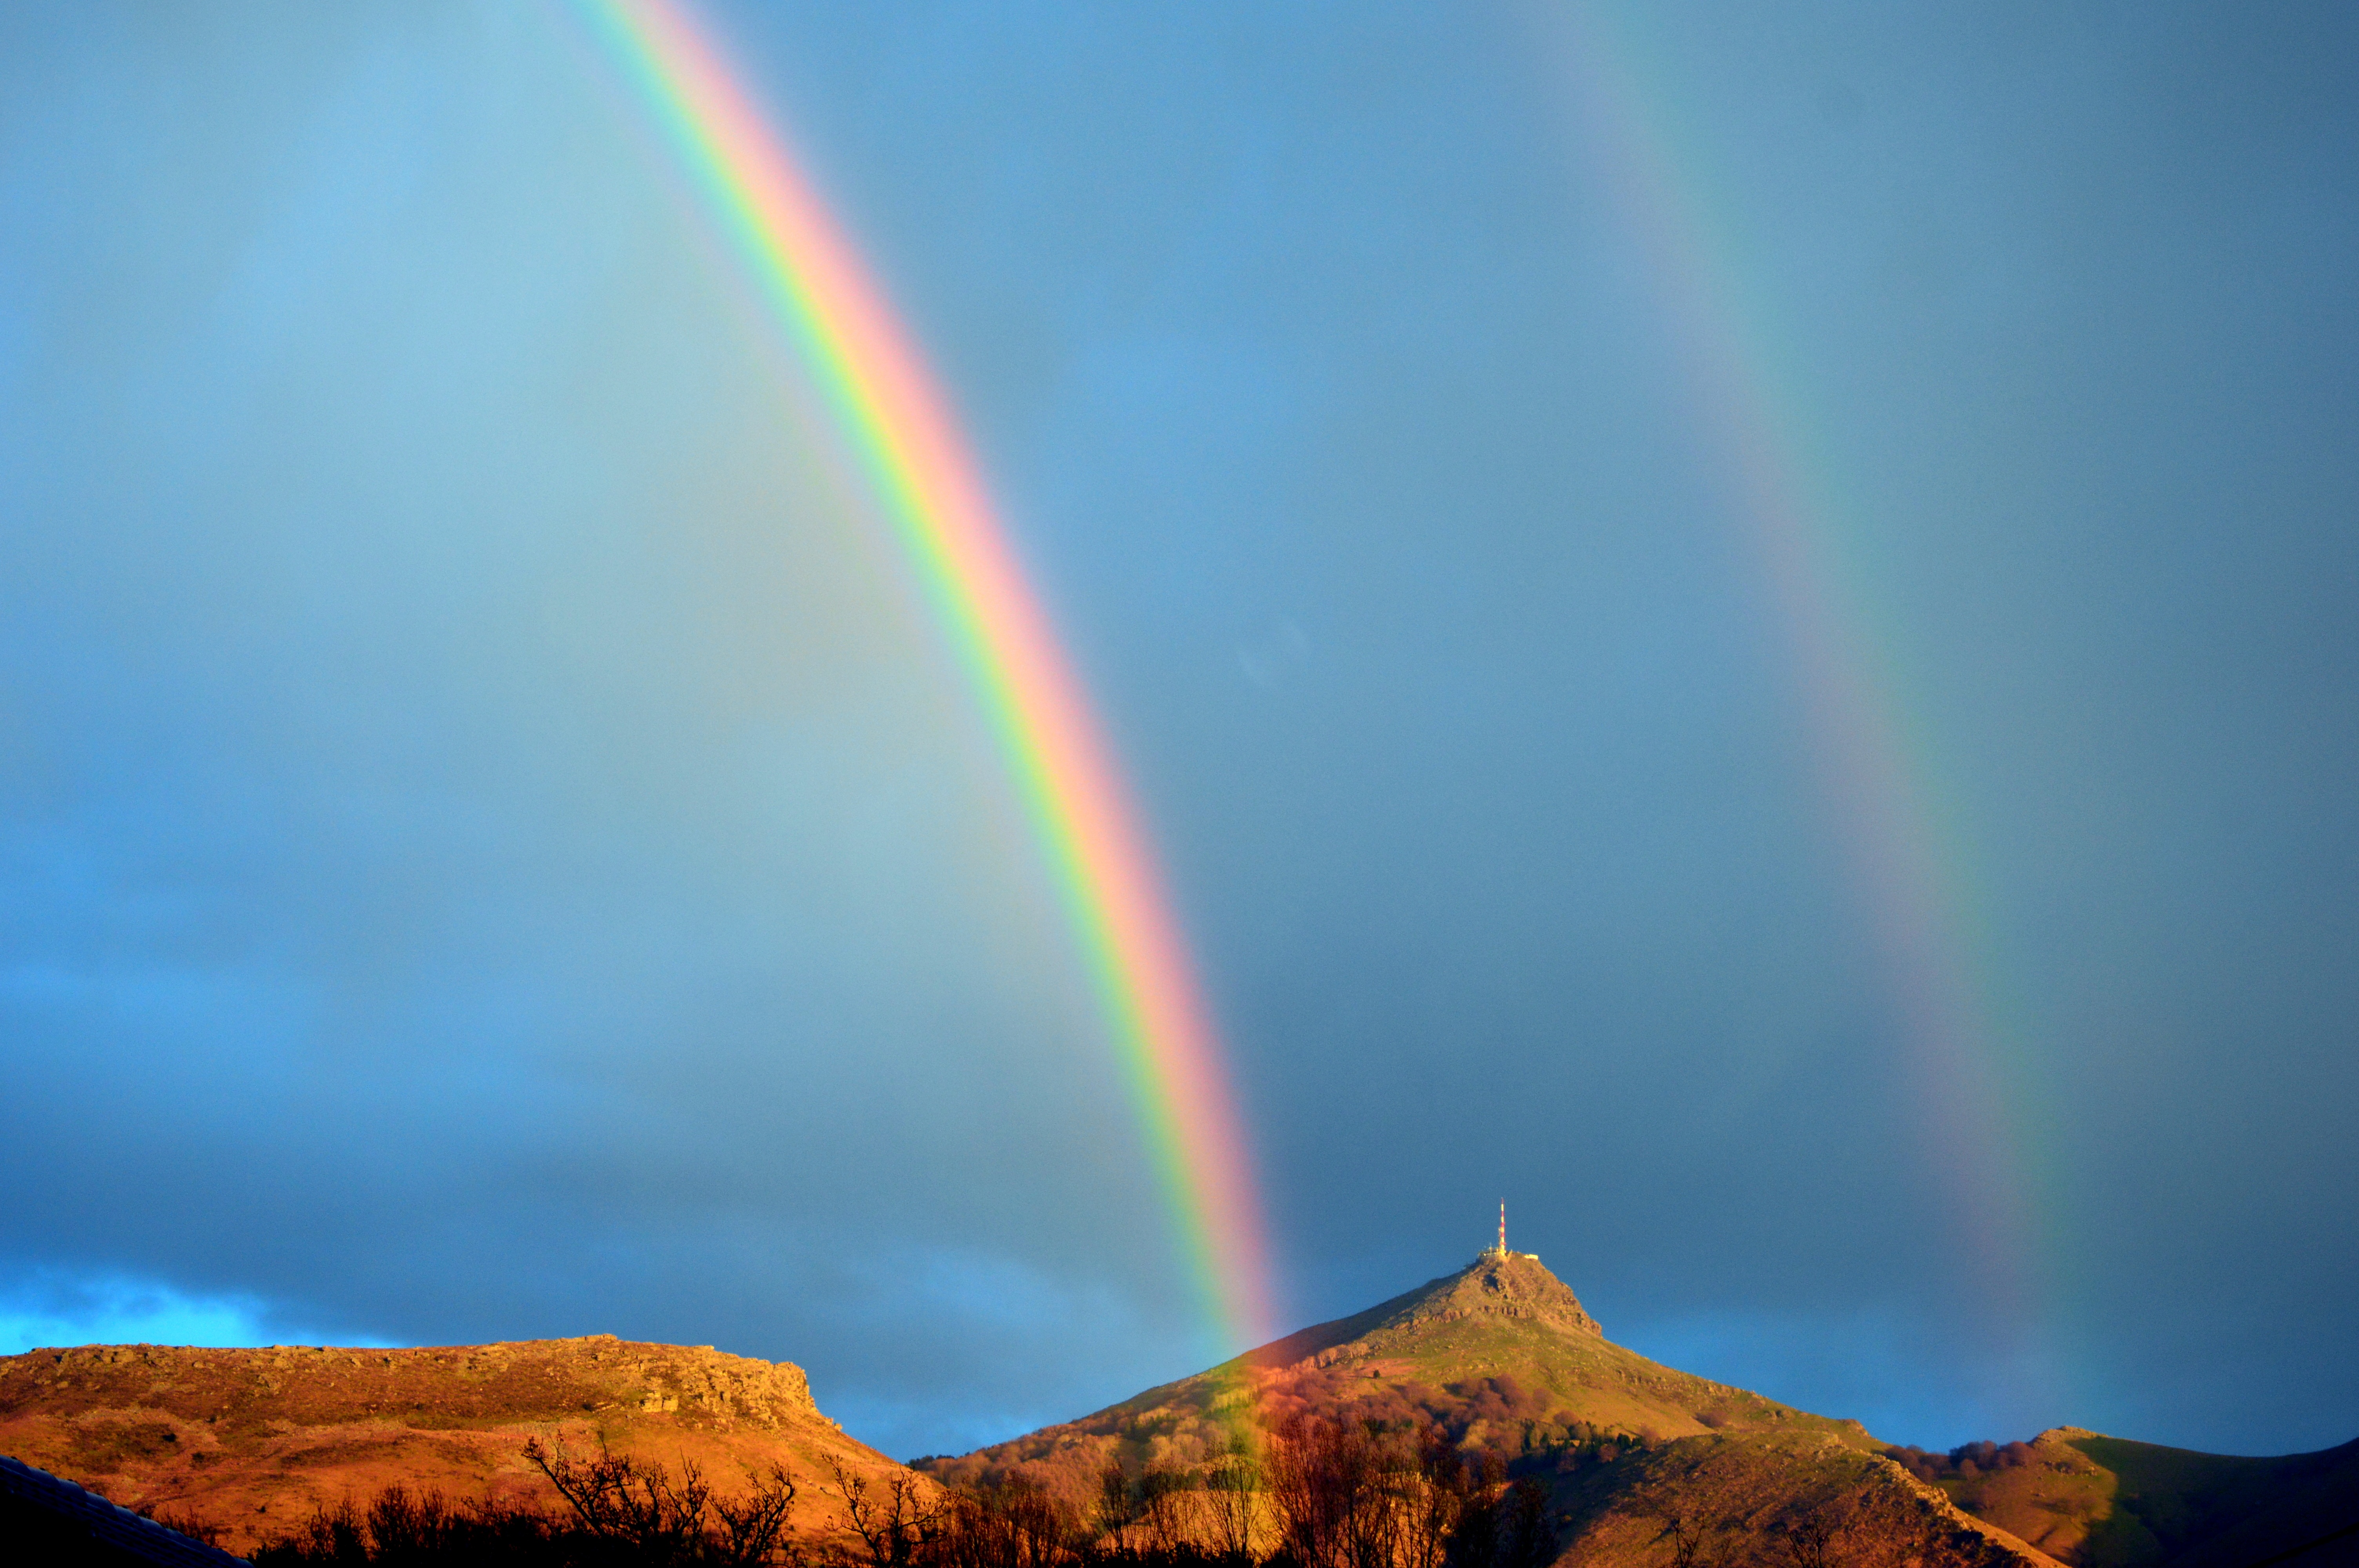
cloud, sky, sunlight, atmosphere, aurora, rainbow, meteorological phenomenon, the rhune mountain, color sky, basque coast, atmosphere of earth